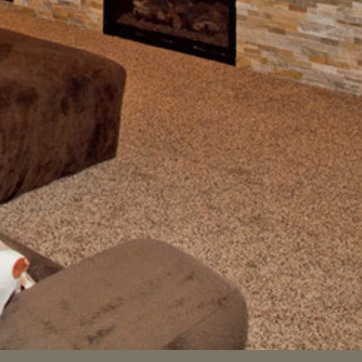
Material: carpet